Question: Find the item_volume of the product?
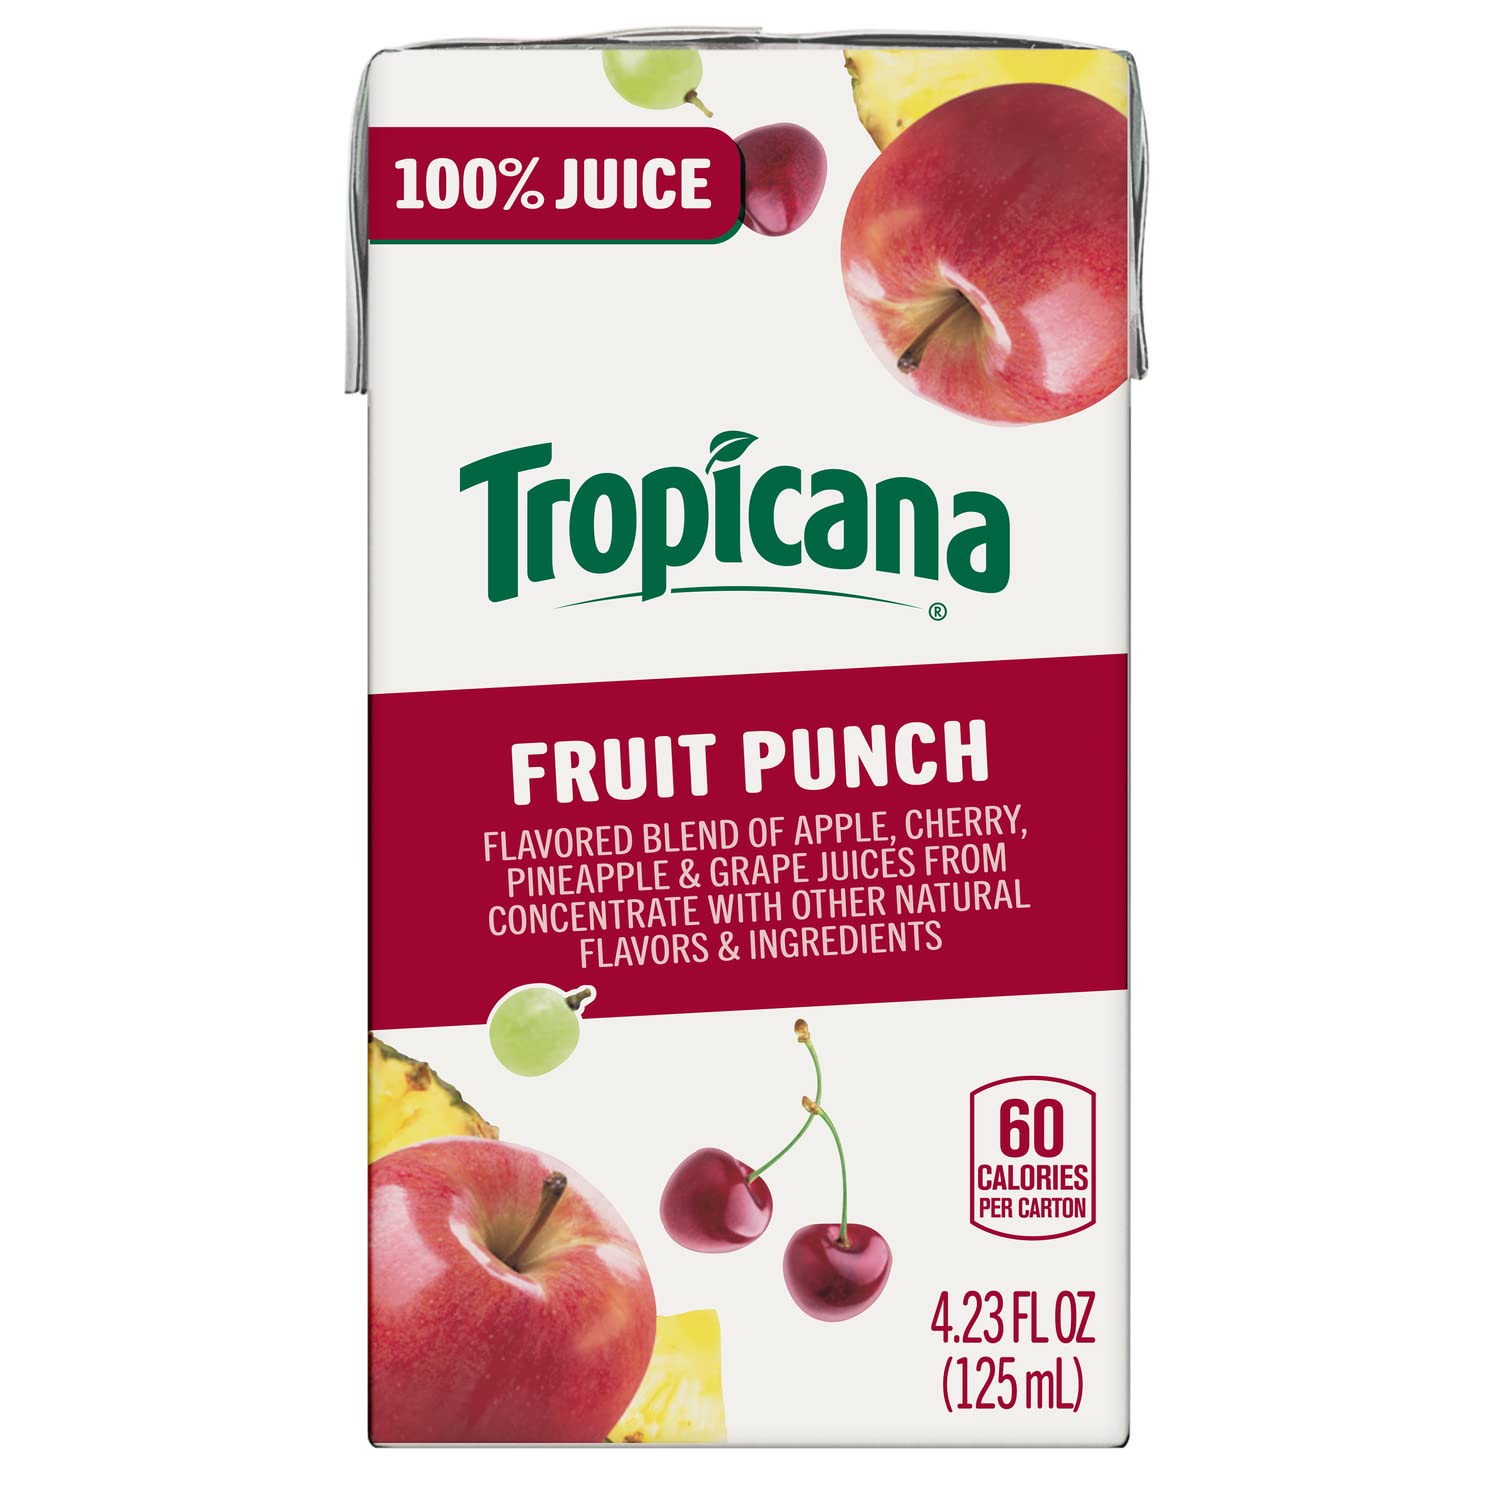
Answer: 4.23 fluid ounce